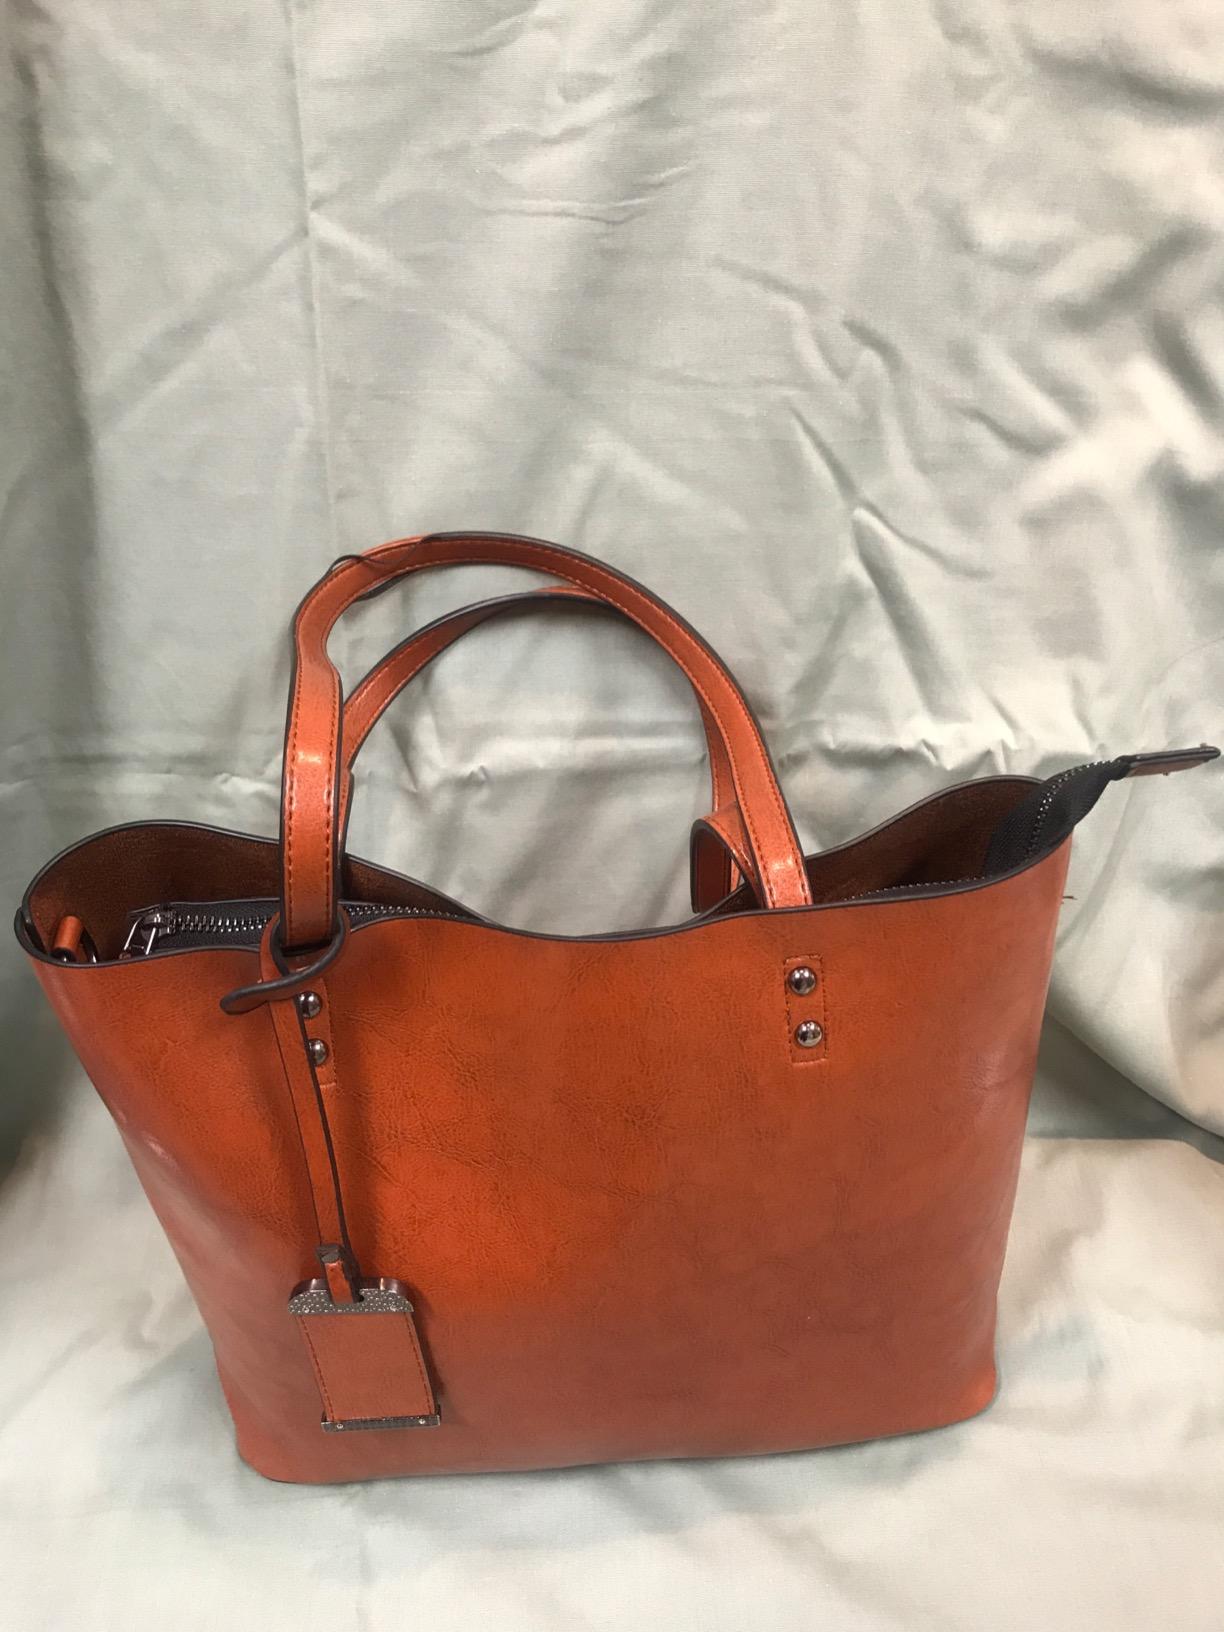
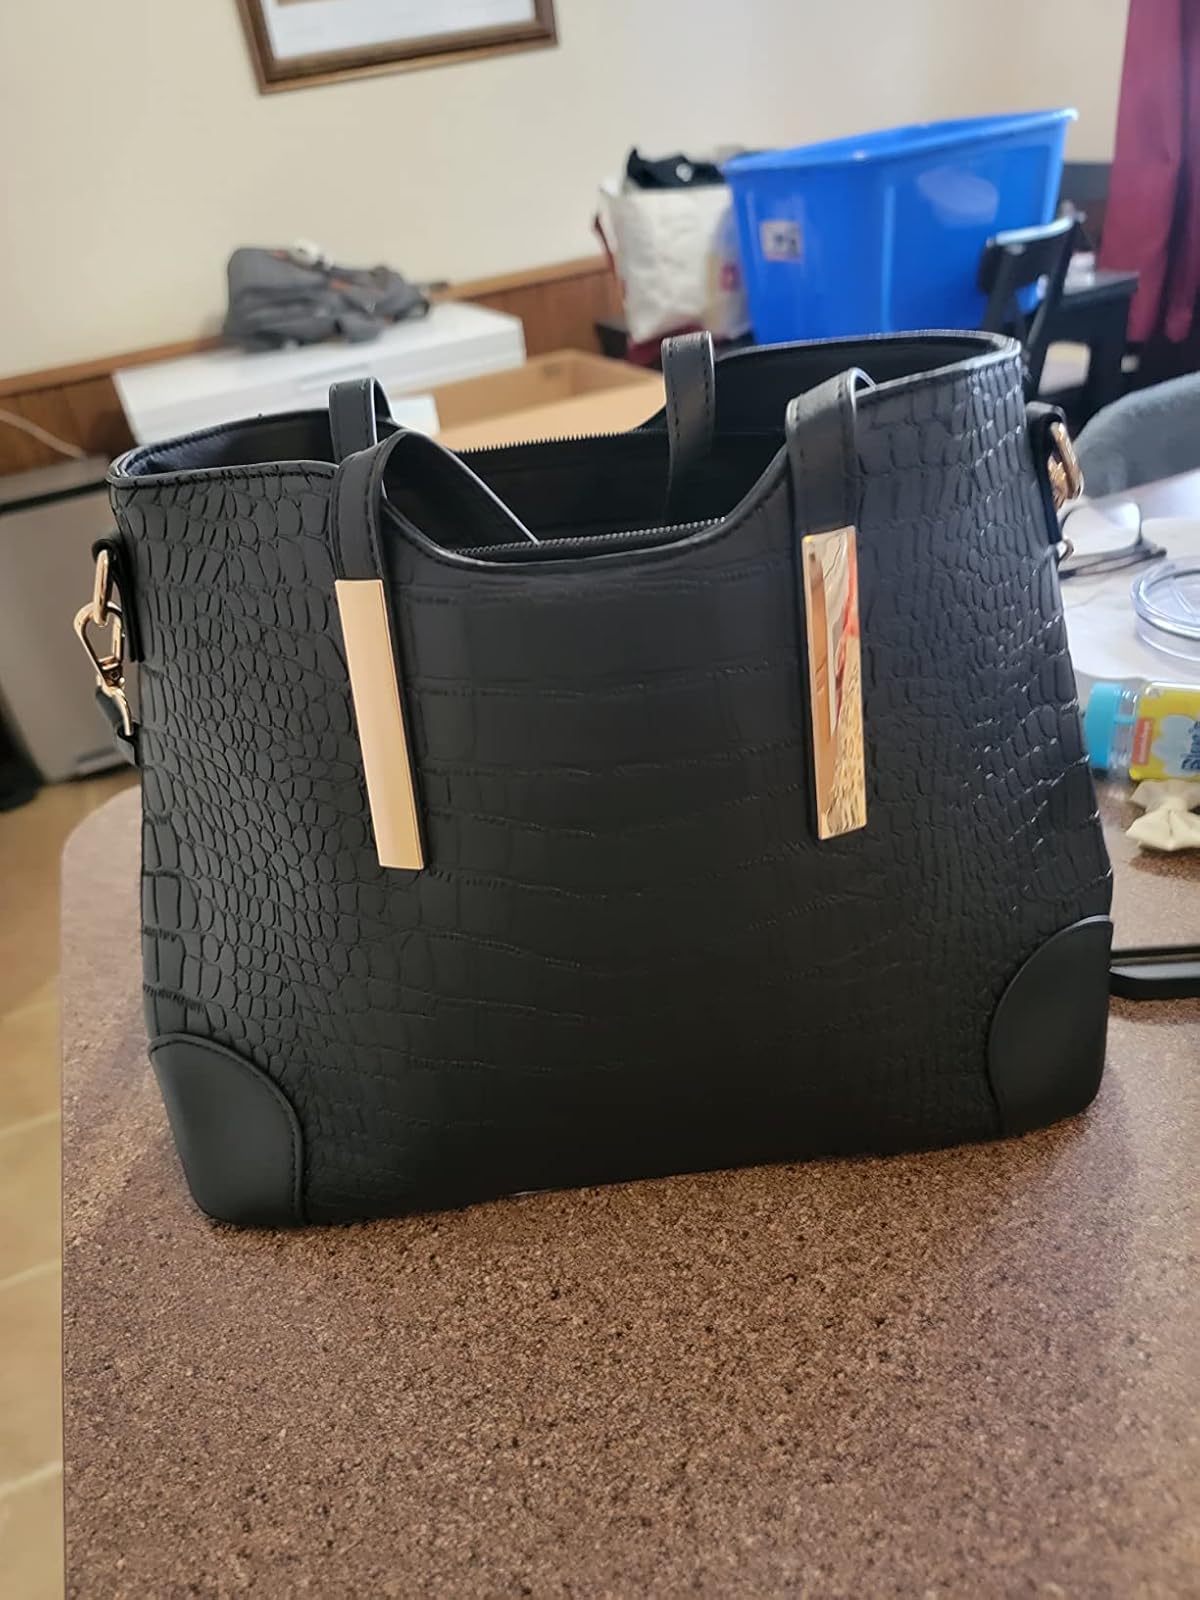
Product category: accessories_handbag
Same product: no